Warren Beatty

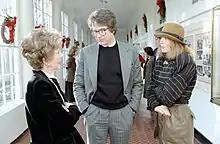
Beatty in 1981, with Diane Keaton and First Lady Nancy Reagan at a White House screening of "Reds"

Under his second production company, Mulholland Productions, Beatty produced, directed and played the title role of comic strip-based detective Dick Tracy in the 1990 film of the same name. The film received positive reviews and was one of the highest-grossing films of the year. It received seven Academy Award nominations, winning three for Best Art Direction, Best Makeup, and Best Original Song. It also received four Golden Globe Award nominations, including Best Motion Picture.